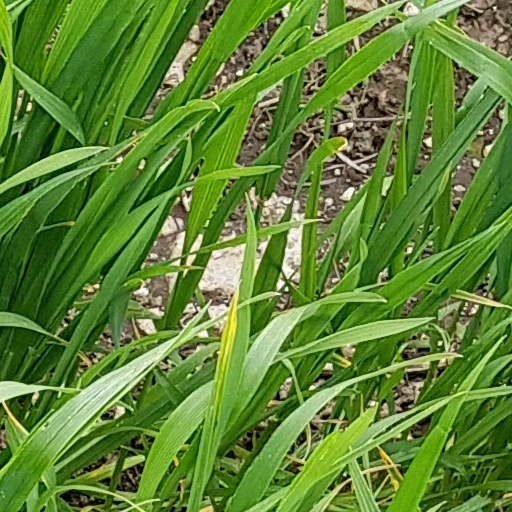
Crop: wheat